USS Washington (ACR-11)

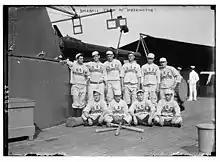
USS "Washington" baseball team in 1911

The armored cruiser operated off the northeastern seaboard through the summer of 1911, holding exercises and maneuvers in areas ranging from Cape Cod Bay to Hampton Roads. During that time, she cruised briefly with the Naval Militia from 19 to 21 July; acted as a reference ship for torpedo practice off Sandwich Island, Cape Cod, Massachusetts, on 2 August; witnessed the as that ship fired at the target hulk "San Marcos" (former ) on 27–28 August, and then conducted battle practice with the Fleet off the southern drill grounds. In early November, "Washington" was among the ships of the Fleet reviewed by President William Howard Taft.